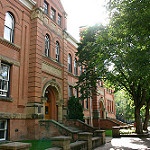
Scene: Outdoor